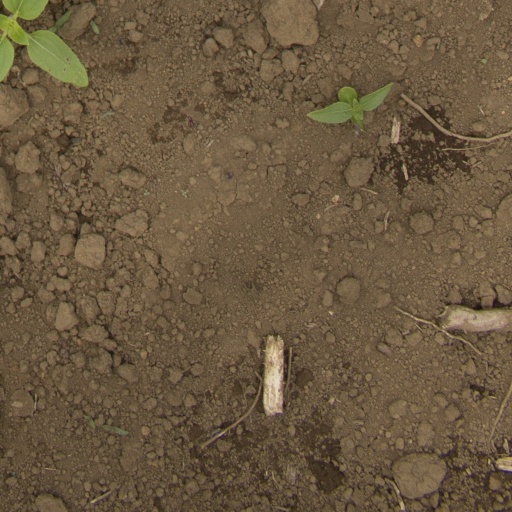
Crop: Jerusalem artichoke